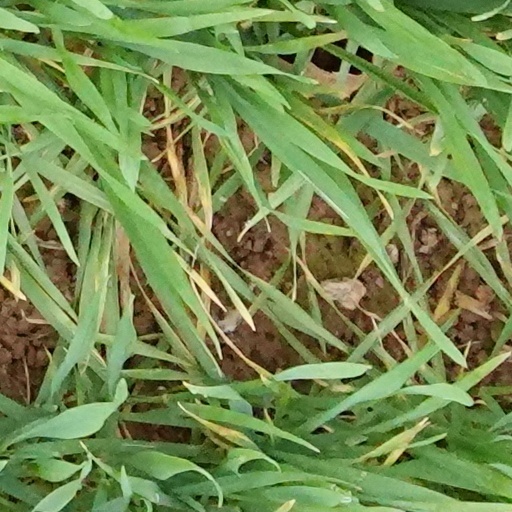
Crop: wheat